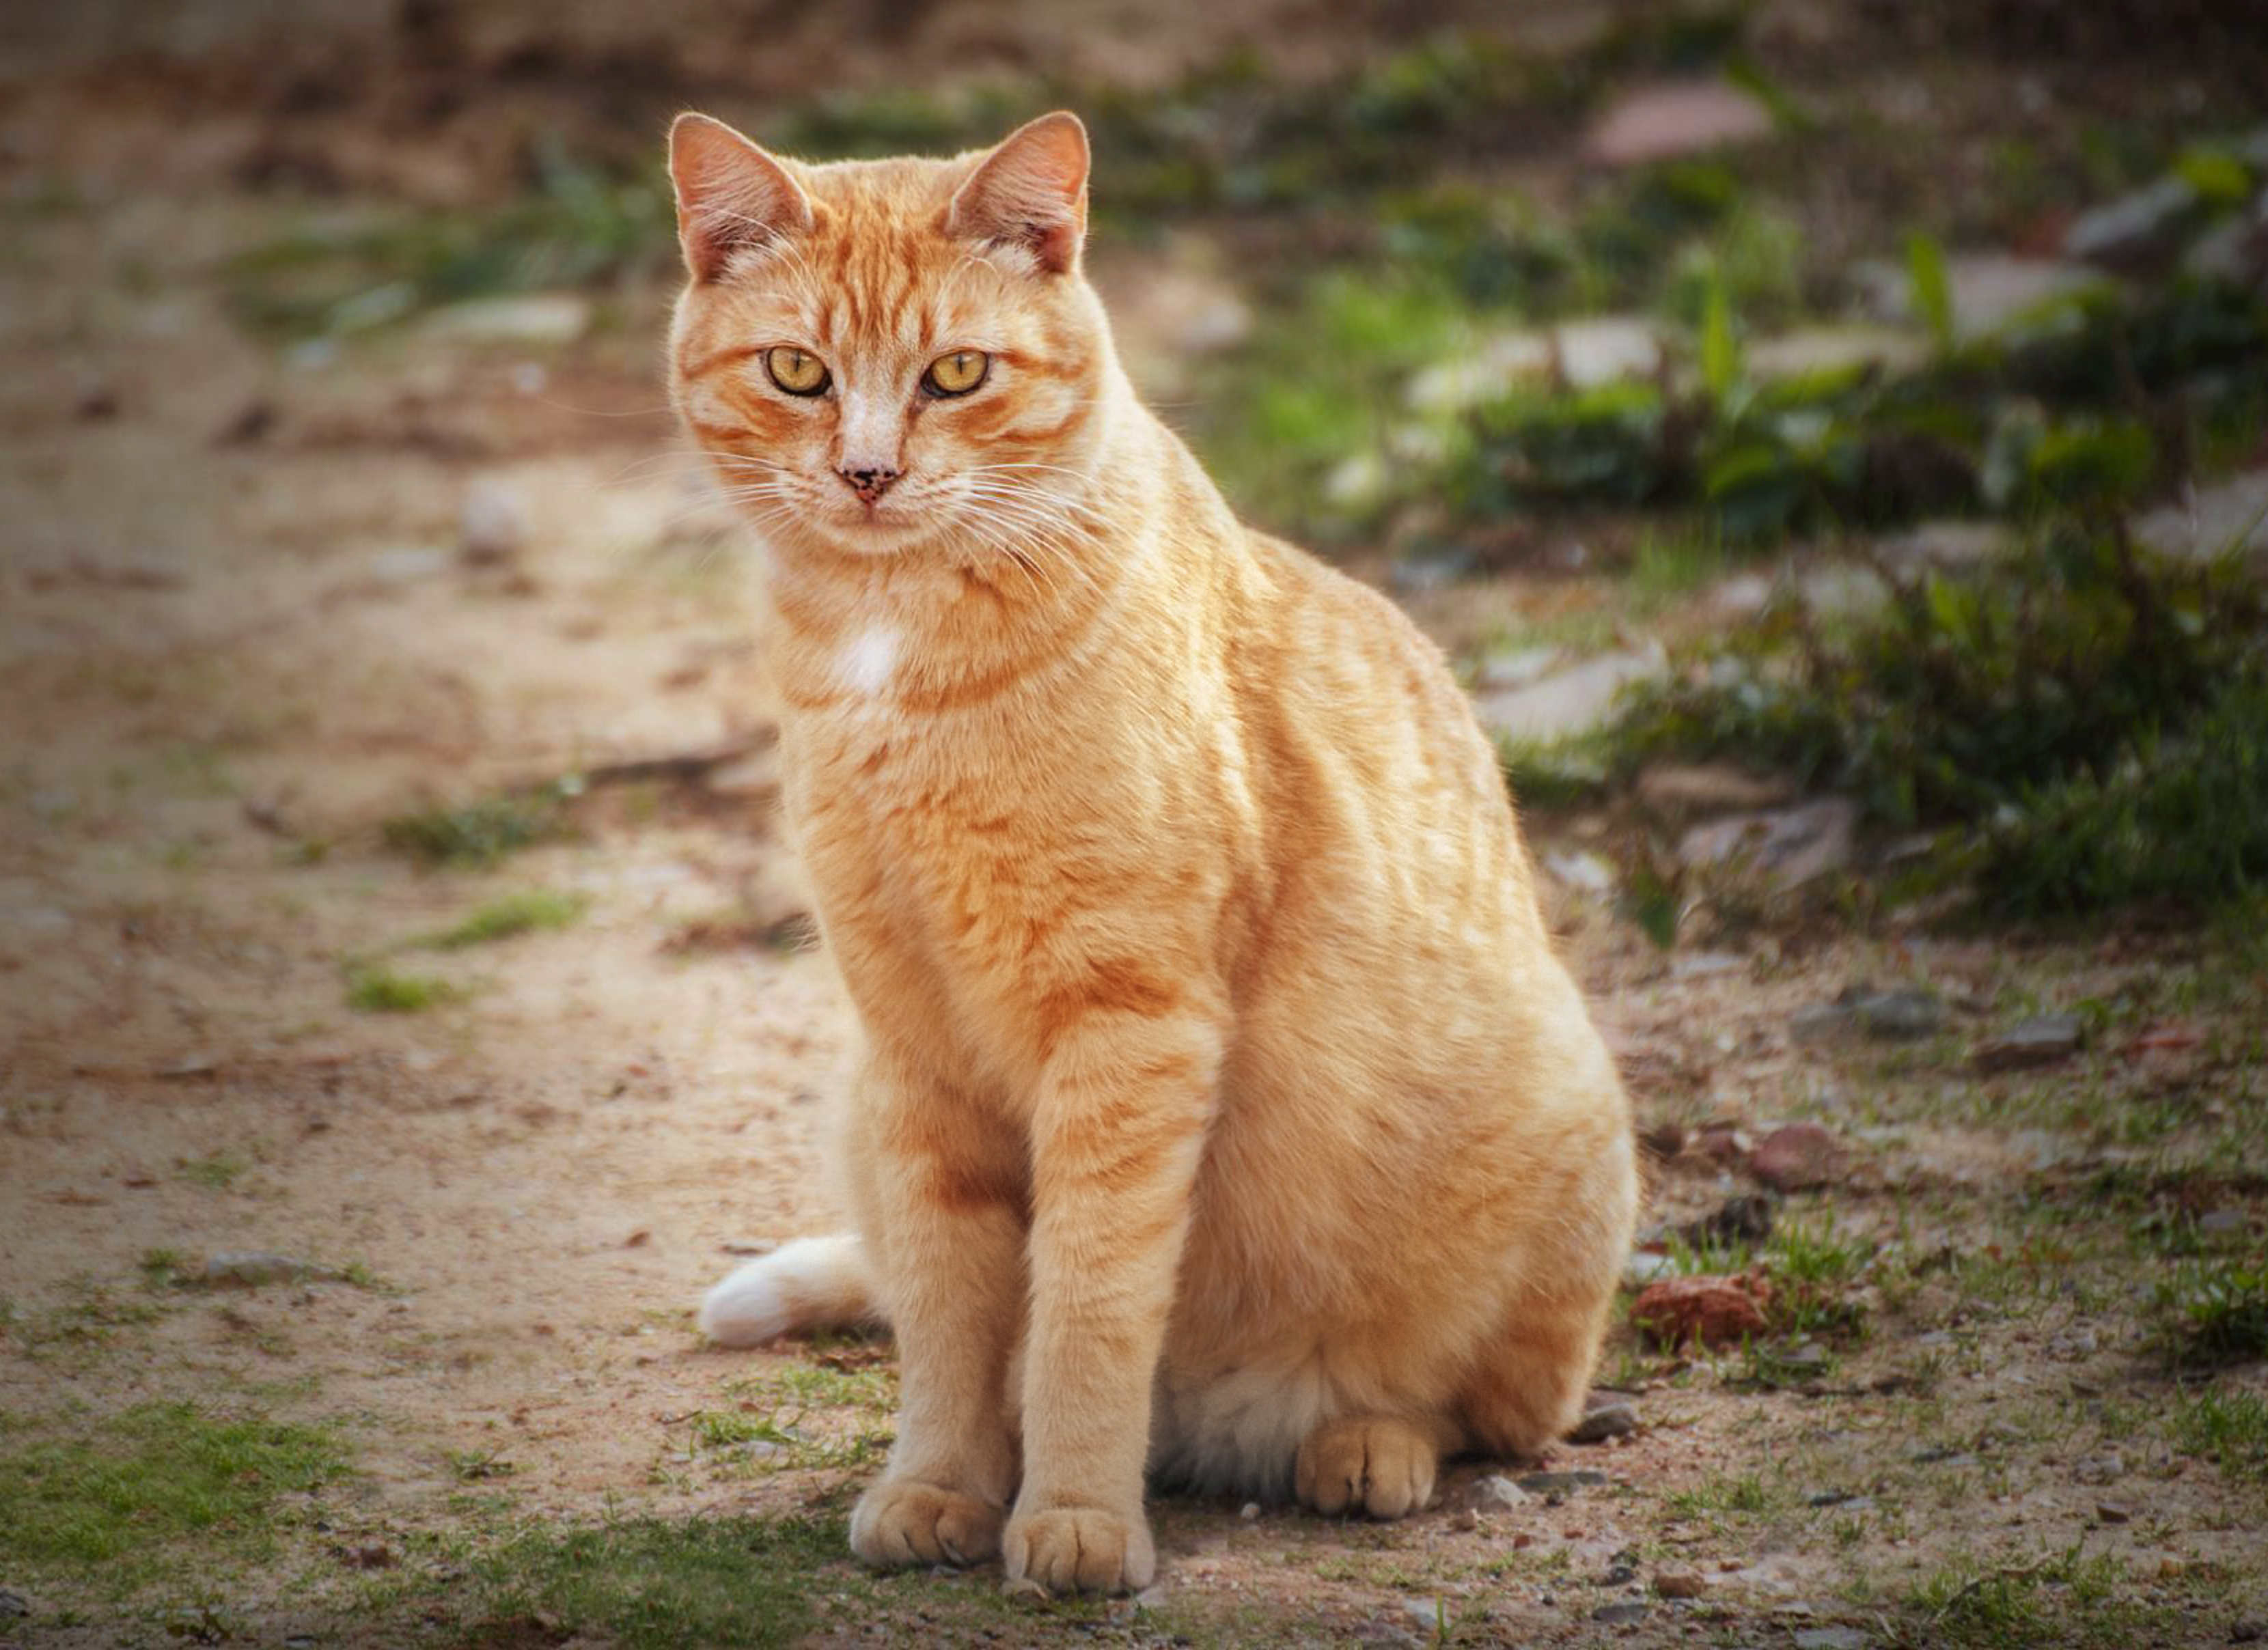
ginger, cat, eye, felidae, carnivore, small to medium sized cats, whiskers, wood, fawn, terrestrial animal, grass, snout, tail, road surface, fur, domestic short haired cat, paw, tree, claw, wildlife, natural landscape, sitting